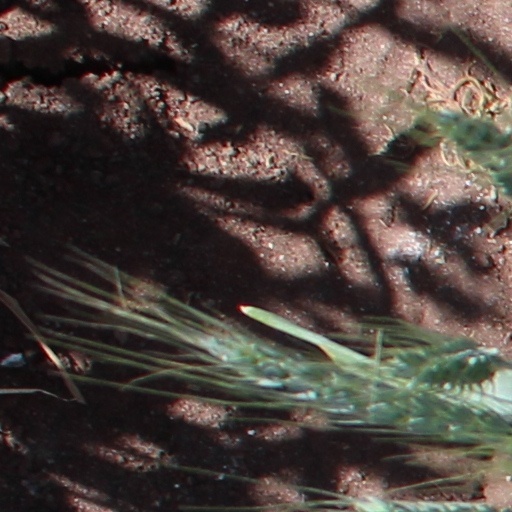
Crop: wheat